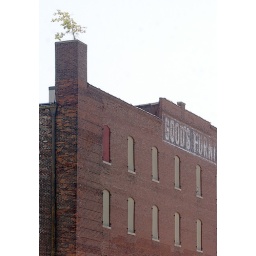
A tree grows from the roof of the old Good's Furniture Warehouse building in Decatur, Ill., Tuesday, July 31, 2007.